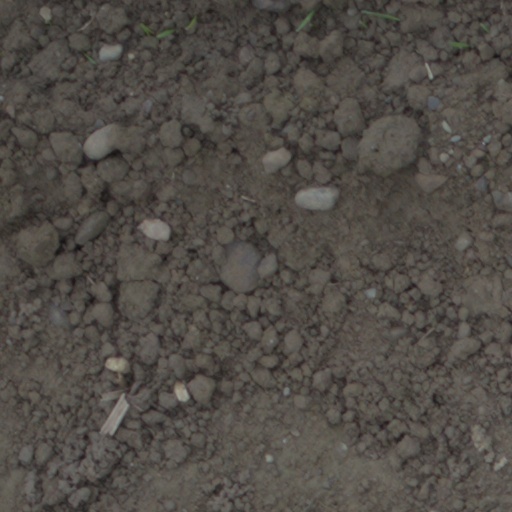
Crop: wheat